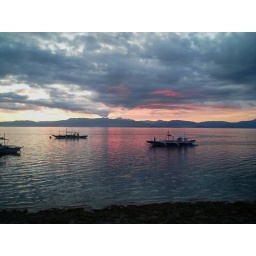
Taken at one of the beach houses in Moalboal.